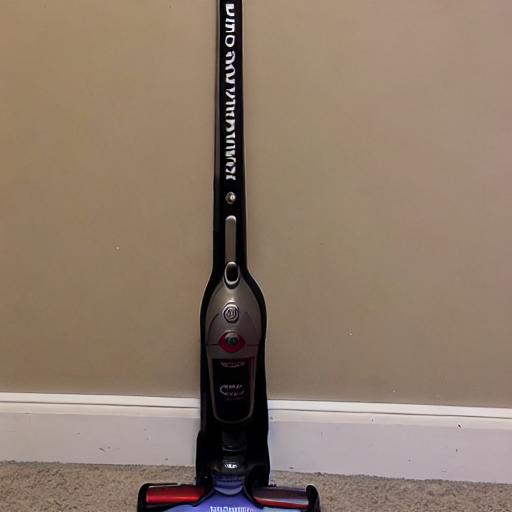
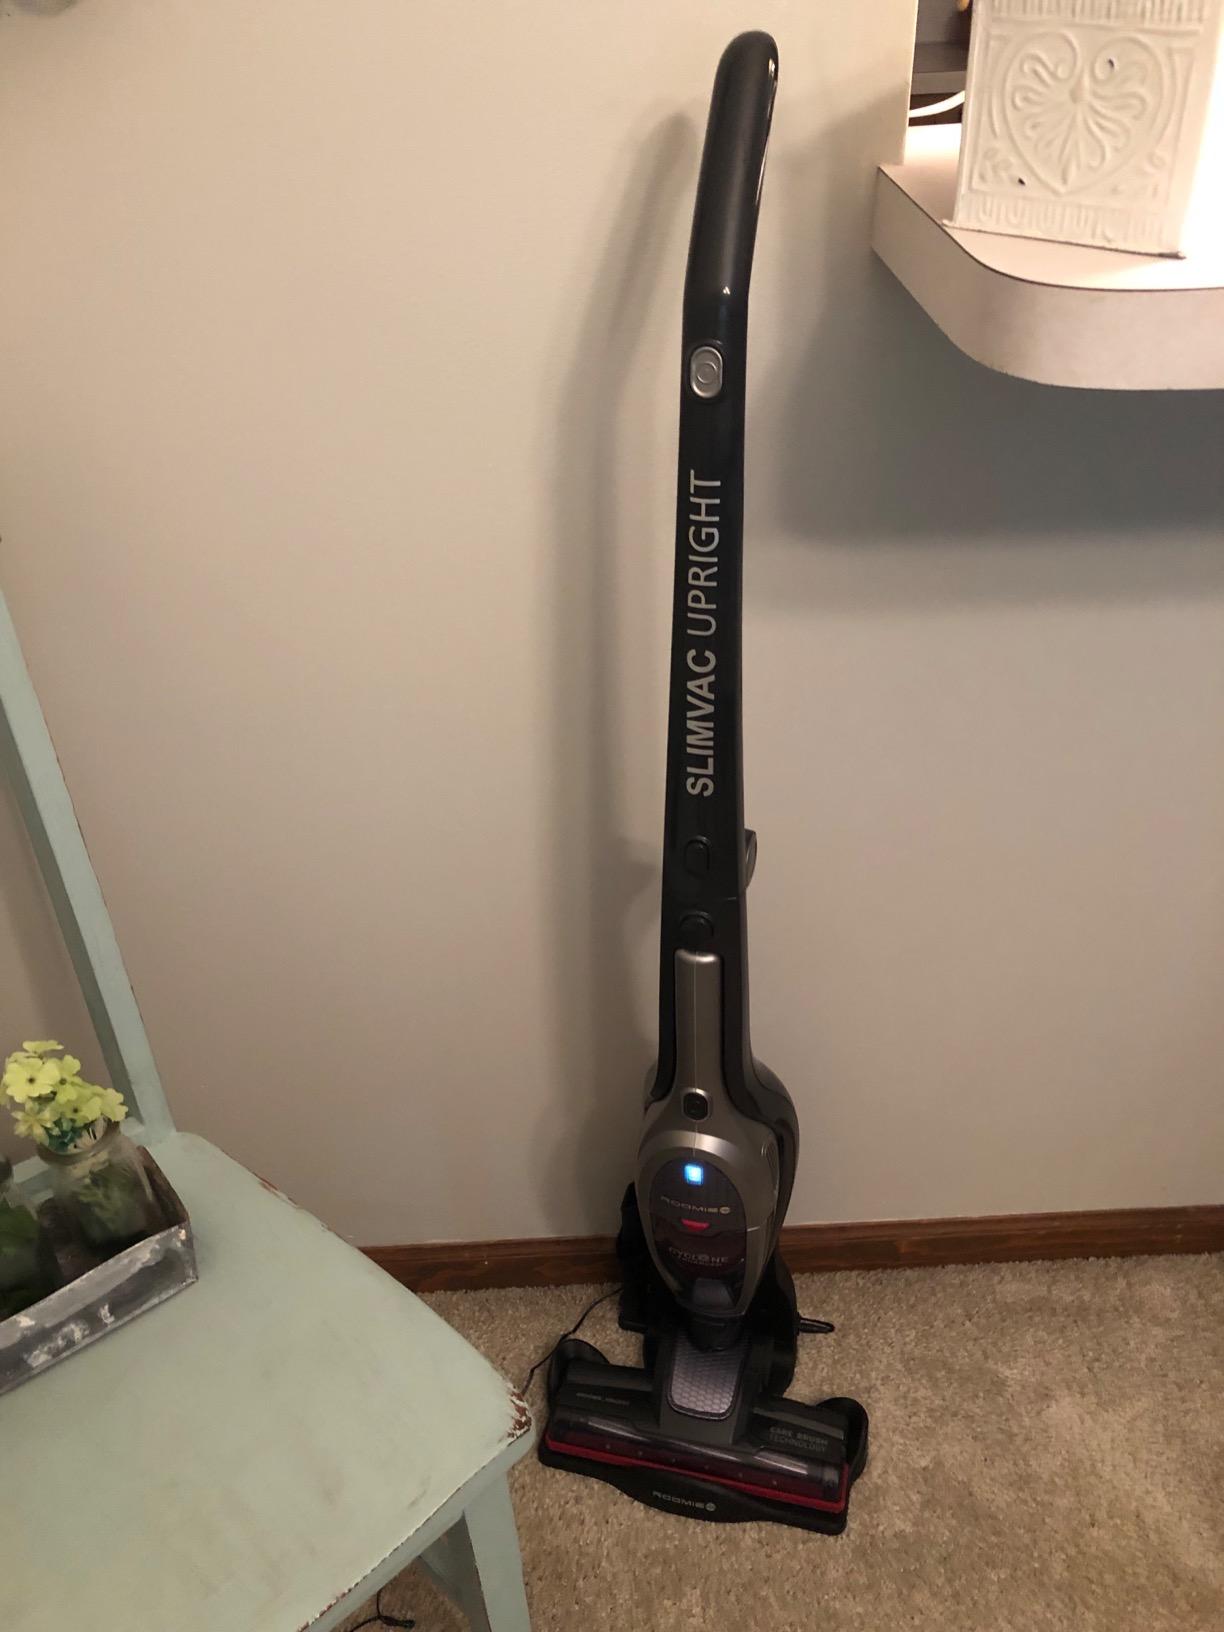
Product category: items_vacuum
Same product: no